Privy Council of Scotland

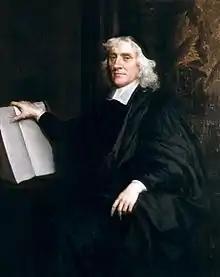
James Sharp, appointed to the Privy Council in 1663

Like the Parliament, the council was a development of the King's Council. The King's Council, or "curia regis", was the court of the monarch surrounded by his royal officers and others upon whom he relied for advice. It is known to have existed in the thirteenth century, if not earlier, but has left little trace of its activities.